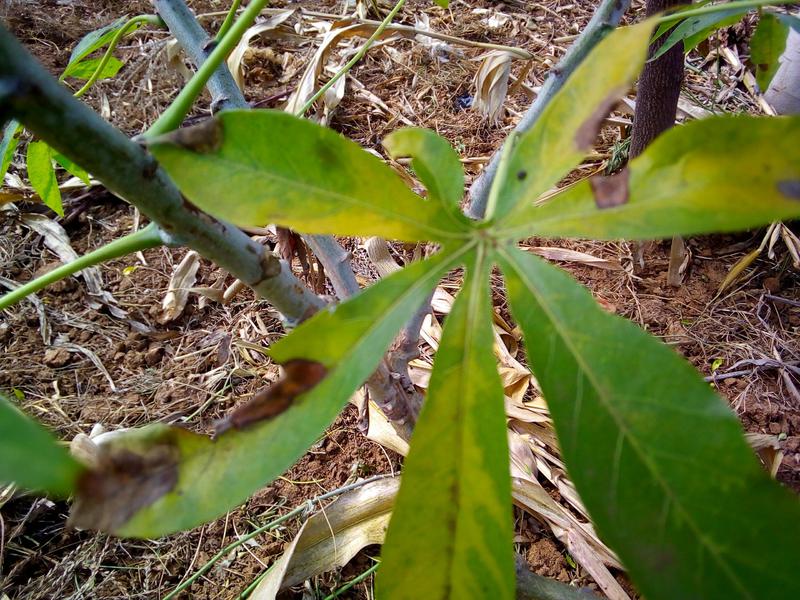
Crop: cassava
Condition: bacterial_blight